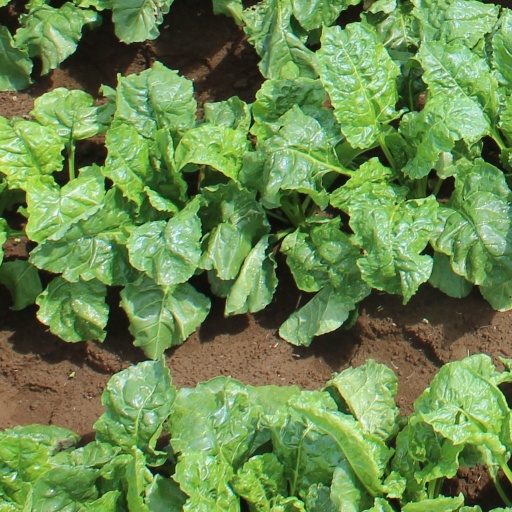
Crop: sugar beet